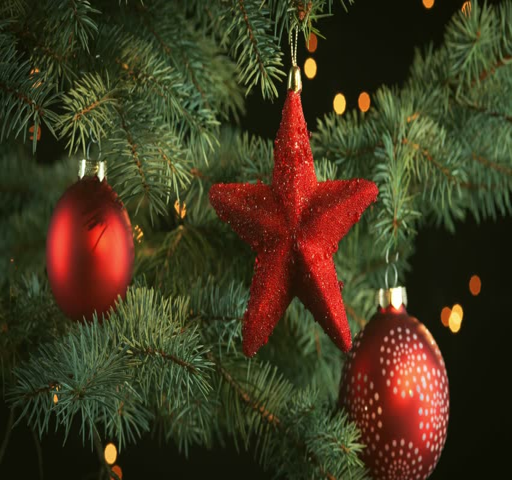
decorated branch od a christmas tree with dark background and yellow lights